Hitbodedut

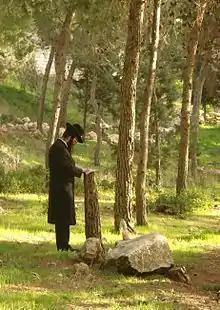
Breslover Hasid practicing "hitbodedut" in the Jerusalem Forest. "Hitbodedut" can be performed indoors or amidst nature, and alternatively at night.

The method involves talking to God in an intimate, informal manner while secluded in a private setting such as a closed room or a private outdoor setting.